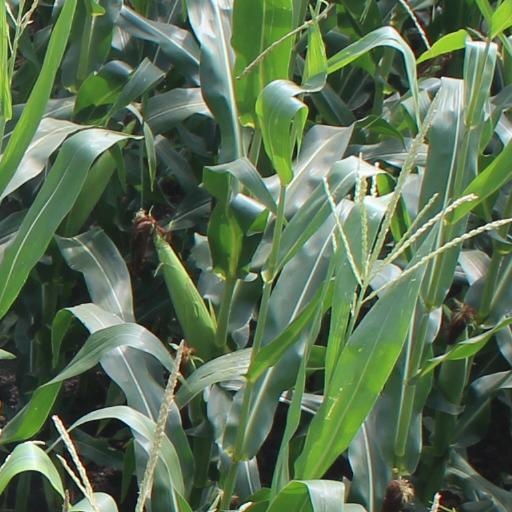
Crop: maize; corn